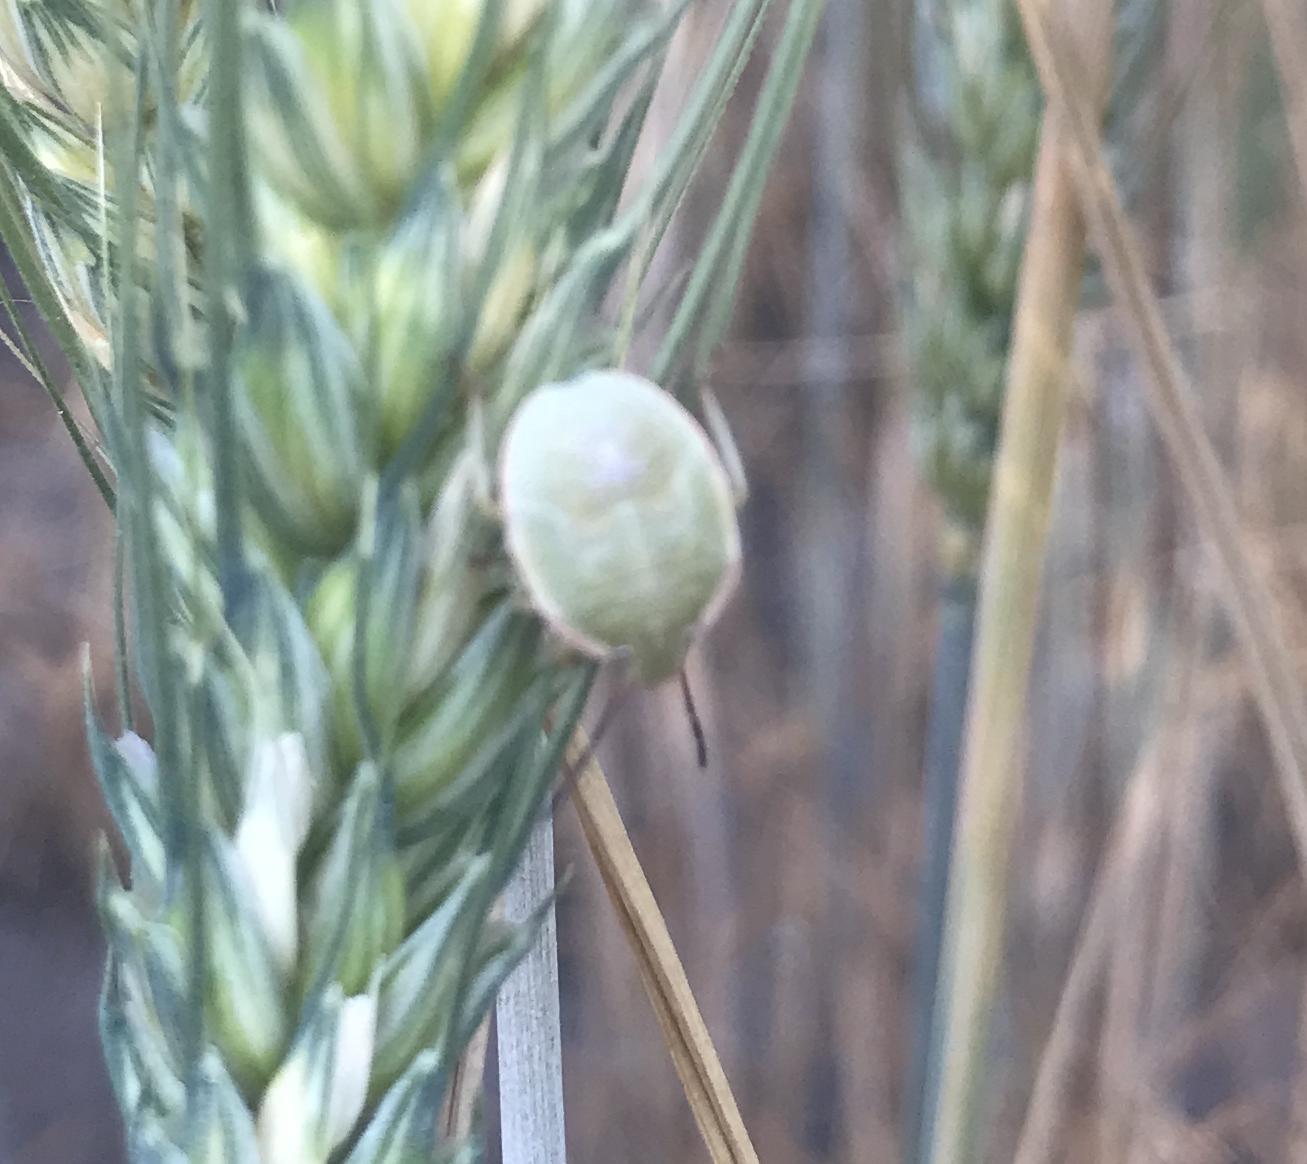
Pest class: stink_bug